TRS-80 Model 100

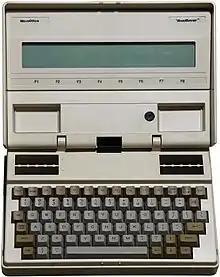
MicroOffice RoadRunner

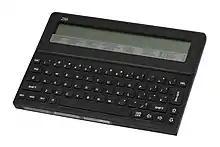
Cambridge Z88

Systems of about the same size and form-factor as the Model 100, aimed at journalists, were sold by companies such as Teleram, as the Teleram T-3000 and GRiD Systems, as the GRiD Compass, which was used by NASA. GRiD was later acquired by Tandy. The Bondwell 2 of 1985 was a CP/M laptop in a similar form factor to the Model 200. Both Convergent Technologies and MicroOffice released the WorkSlate and the RoadRunner respectively in late 1983, which similarly targeted mobile computing.